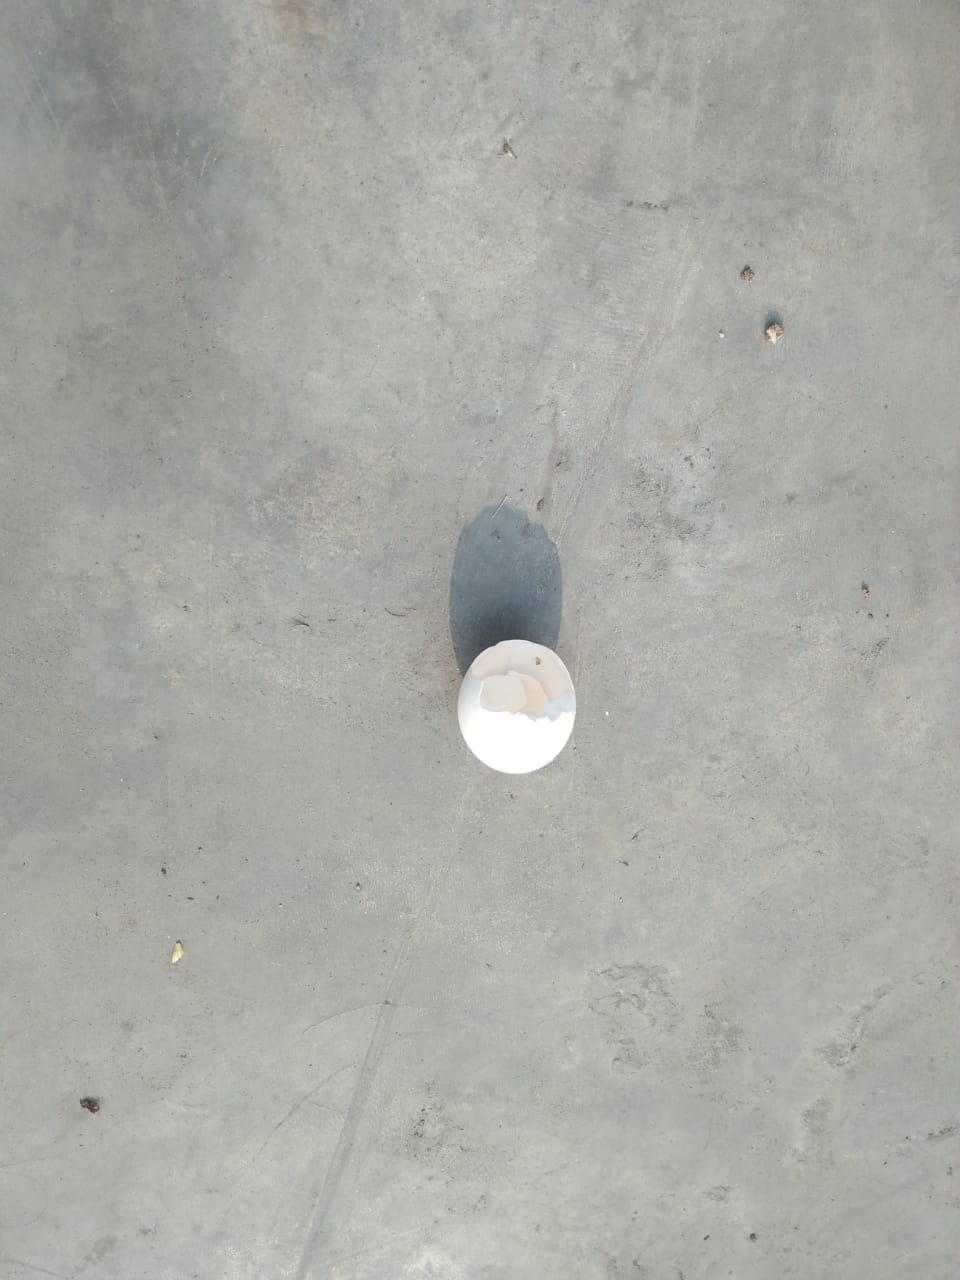
Label: eggshells